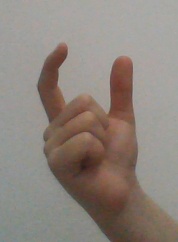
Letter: nun